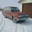
Label: automobile